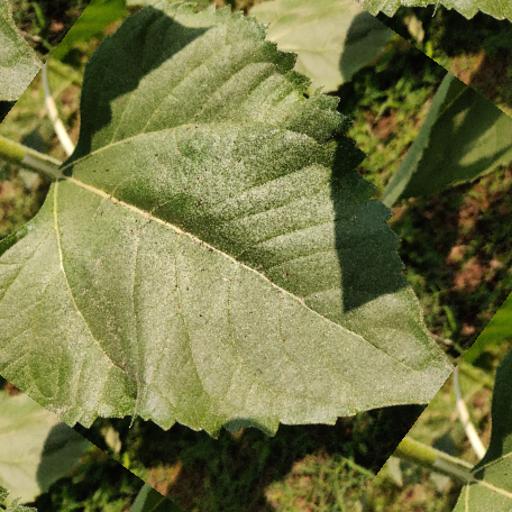
Label: Fresh_leaf